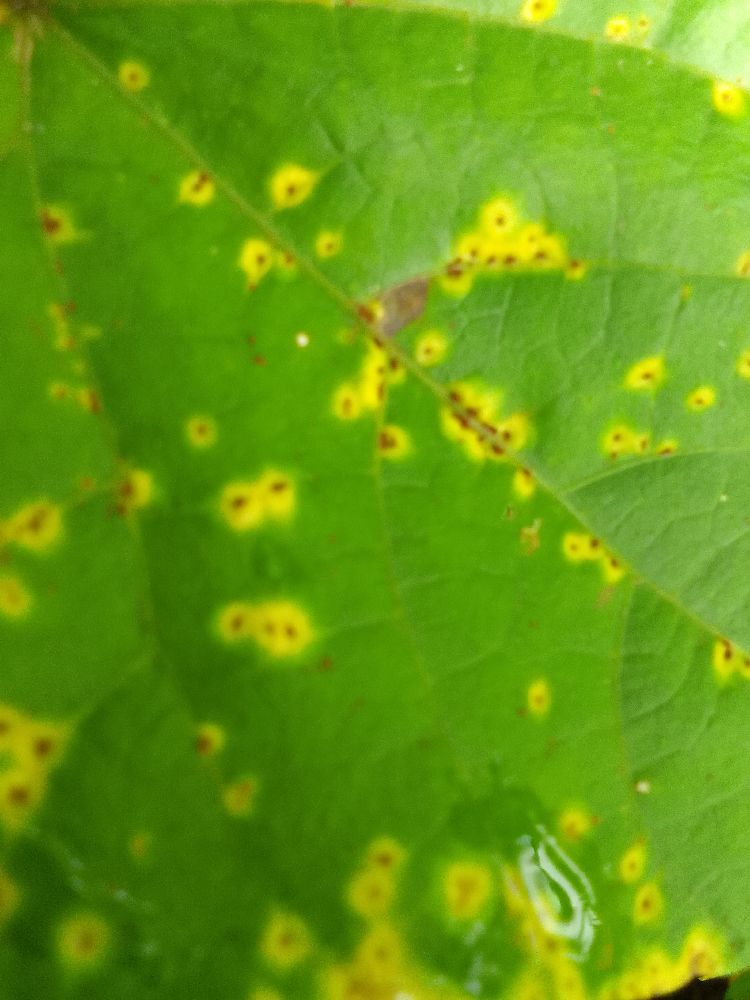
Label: rust